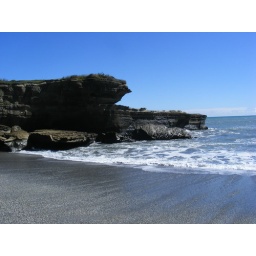
The sky stays blue for us in nz